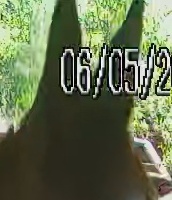
Face region: ears (position_of_ears)
Pain indicator: not_present